Villers-Bettnach Abbey

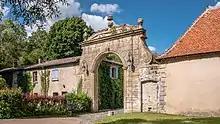
Gateway to the abbey: the "Portail Coislin"

Villers-Bettnach Abbey is a former Cistercian abbey in the commune of Saint-Hubert in the Moselle department, France. The monastery site is about 22 kilometres north-east of Metz, in the valley of the little River Canner, and was classed as a "monument historique" on 28 March 1905.